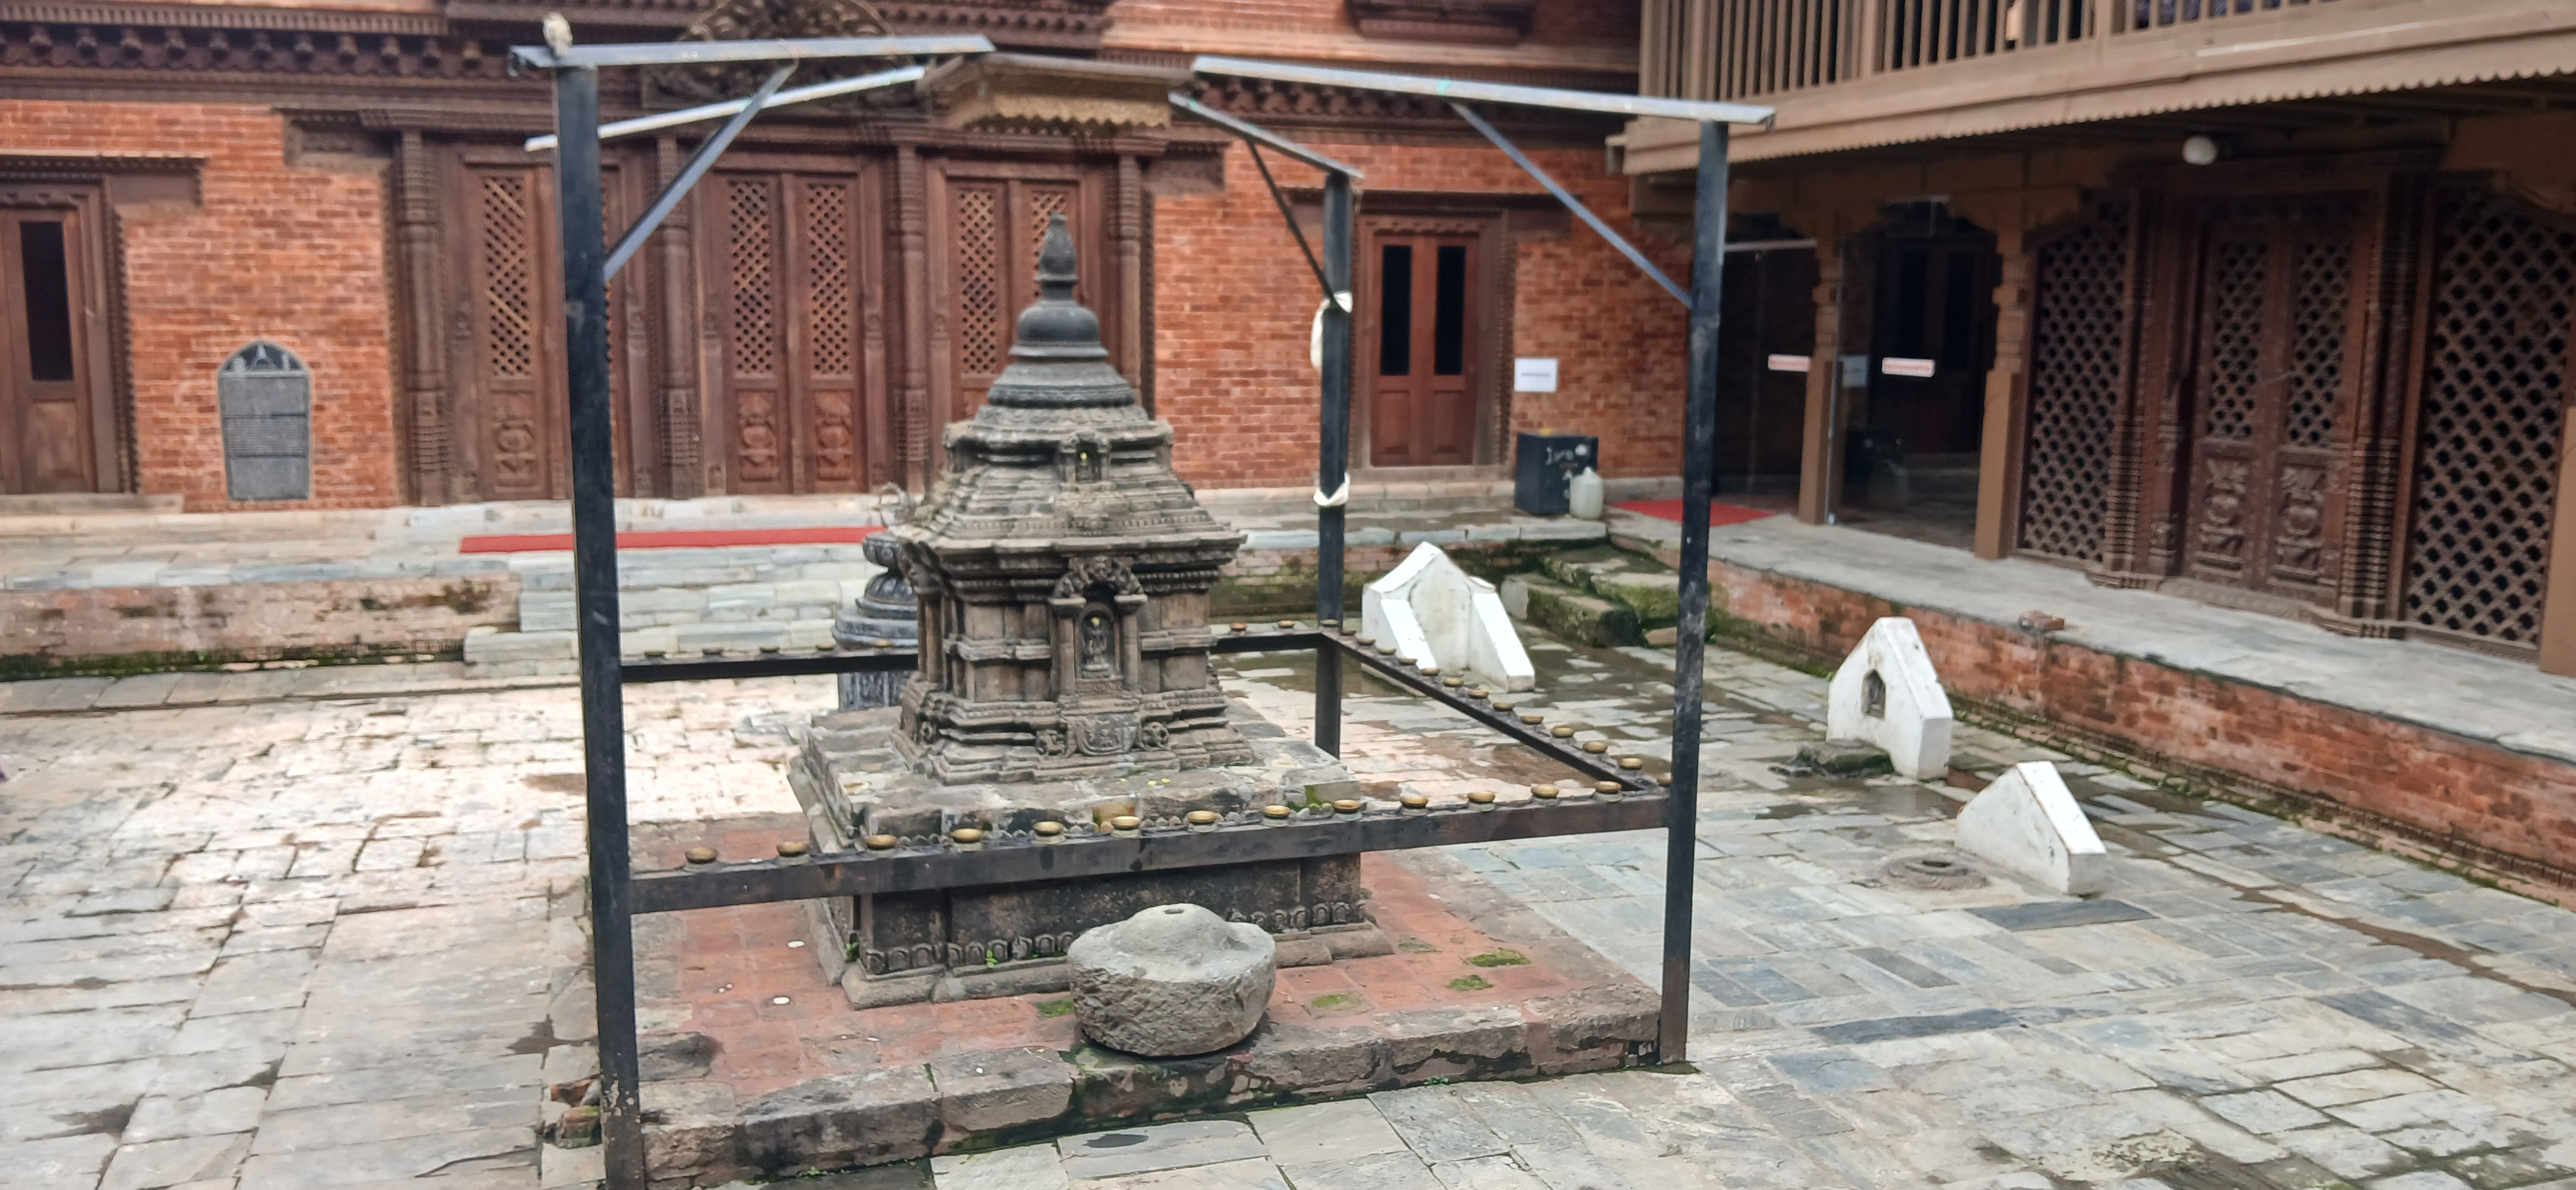
Heritage site: Sujat_Prabha_Maha_Bihar